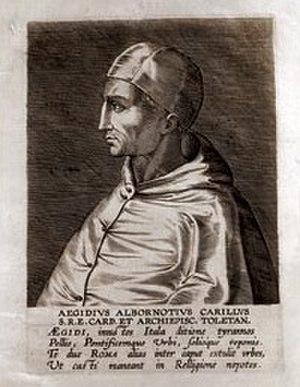
Gil Álvarez Carrillo de Albornoz est un cardinal espagnol qui fut également condottiere et homme d’État. Il est également connu sous le nom de Egidio Albornoz.